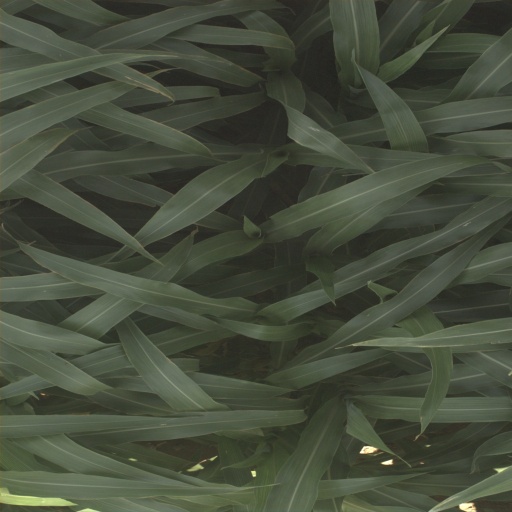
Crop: sorghum